Mat (picture framing)

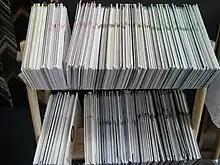
Mats are available in a wide variety of colors and styles; this rack includes several hundred corner samples

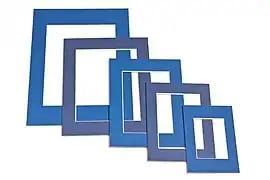
A "passe-partout", put between the picture and frame, protects the picture and changes its visual appearance.

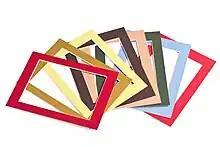
"Passe-partout"

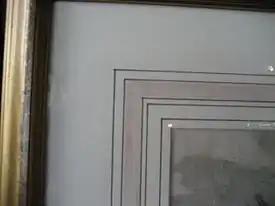
A mat with several French lines and a watercolor panel.

In the picture framing industry, a mat (or matte, or mount in British English) is a thin, flat piece of paper-based material included within a picture frame, which serves as additional decoration and to perform several other, more practical functions, such as separating the art from the glass. Putting mats in a frame is called matting, a term which can also usually be used interchangeably with mat. The French term, occasionally used in English, is . A picture (a photo or print, drawing, etc.) is placed beneath it, with the cutout framing it. The "passe-partout" serves two purposes: first, to prevent the image from touching the glass, and second, to frame the image and enhance its visual appeal. The cutout in the "passe-partout" is usually beveled to avoid casting shadows on the picture. The French word may also be used for the tape used to stick the back of the picture to its frame.